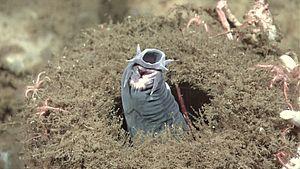
Myxine est un genre d'agnathe crâniates dépourvus de colonne vertébrale. Ils vivent dans les grands fonds marins.